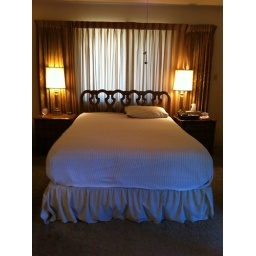
The bed is flanked by Matching 3 Drawer night stands. The lamps on the night stands are a matched set.